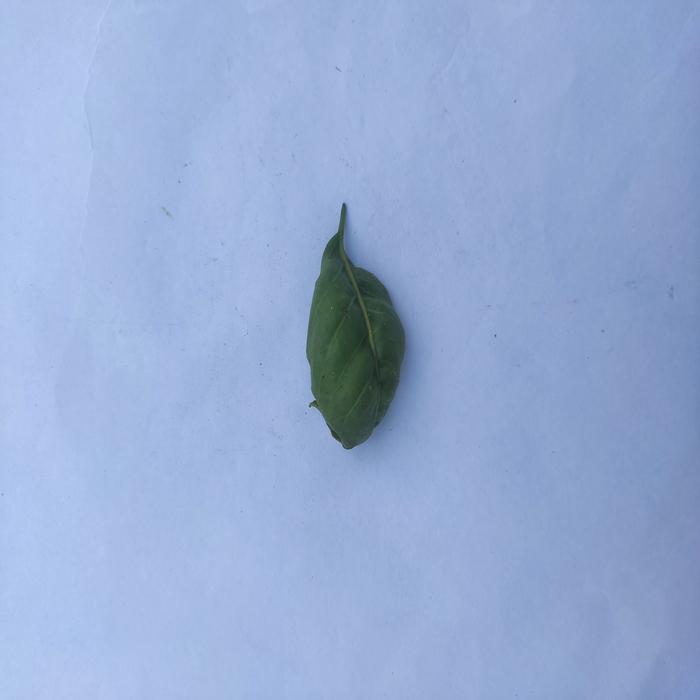
Crop: Aegle Marmelos
Leaf condition: Leaf_Curl